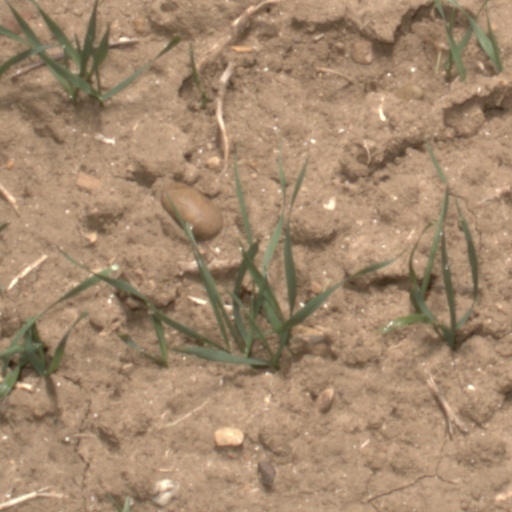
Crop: wheat